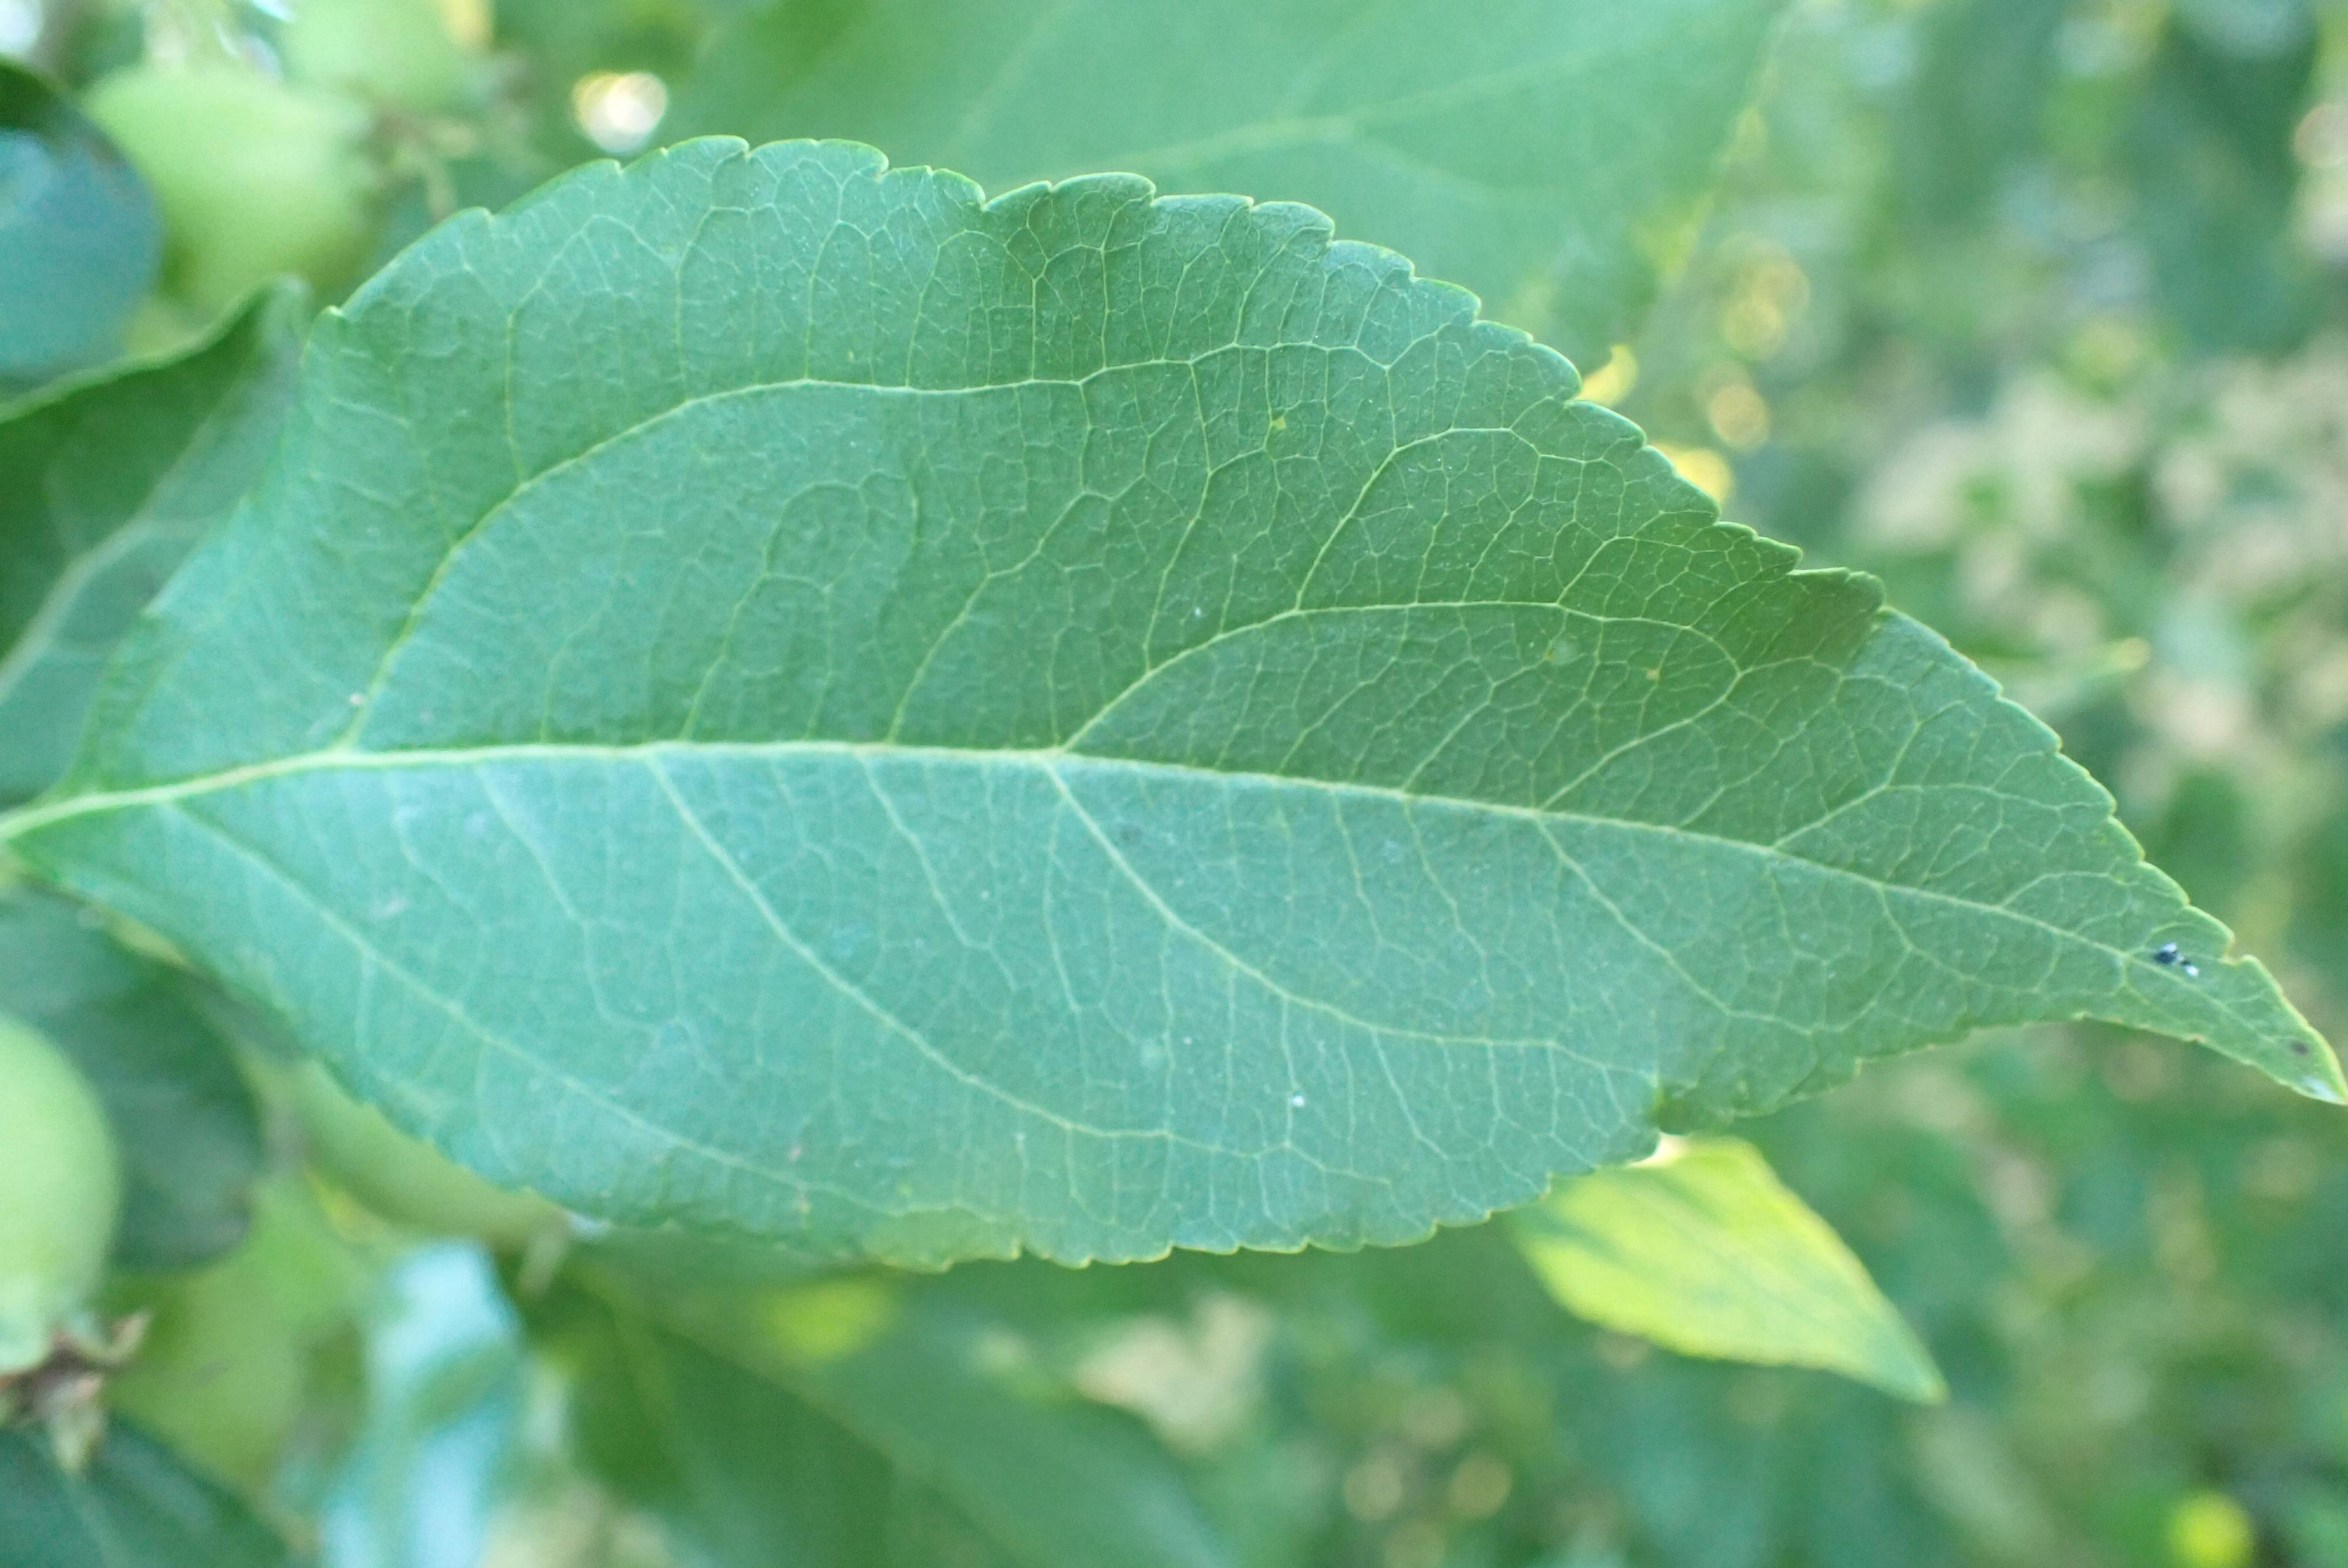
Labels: healthy